Keegan Hall

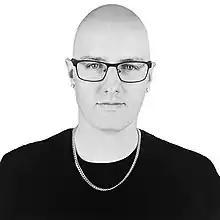

Keegan Hall is a Seattle-based pencil artist who returned to art in 2015. Prior to returning to art, Hall was involved with multiple successful startups.